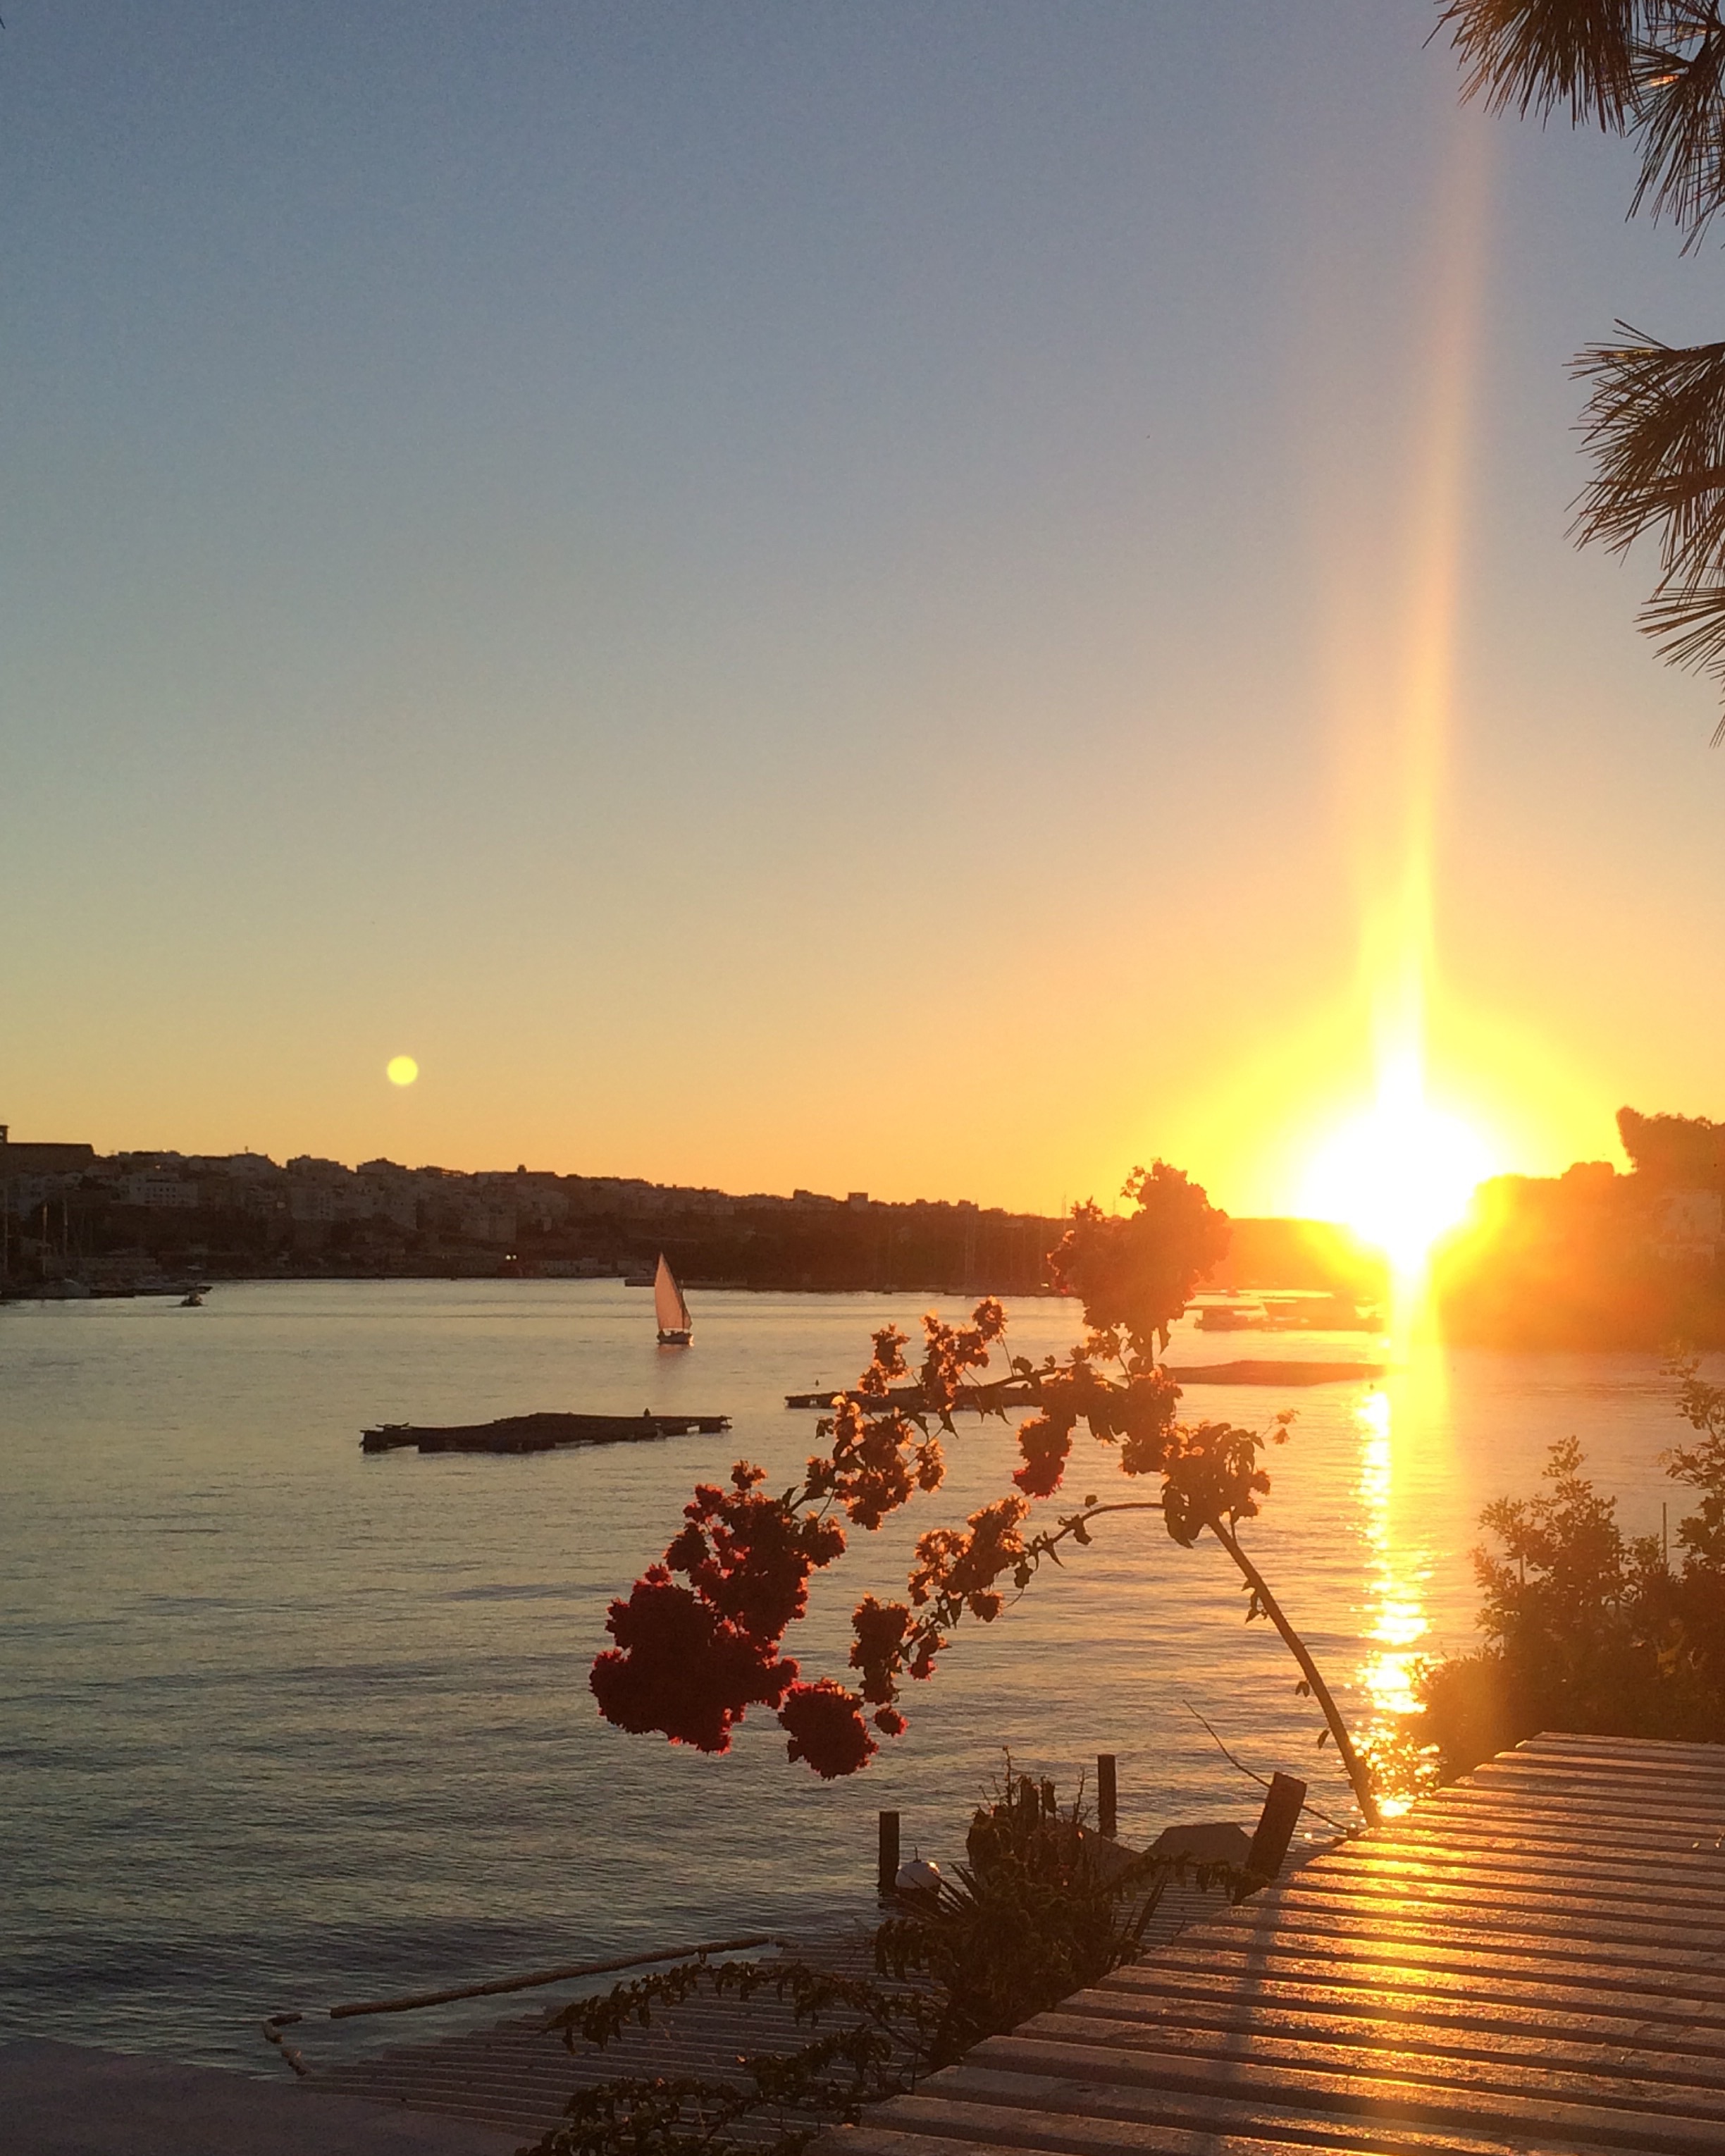
beach, sea, horizon, sun, sunrise, sunset, sunlight, morning, dawn, dusk, evening, reflection, afterglow